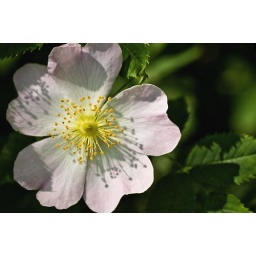
pale pink this rose is out early in the garden